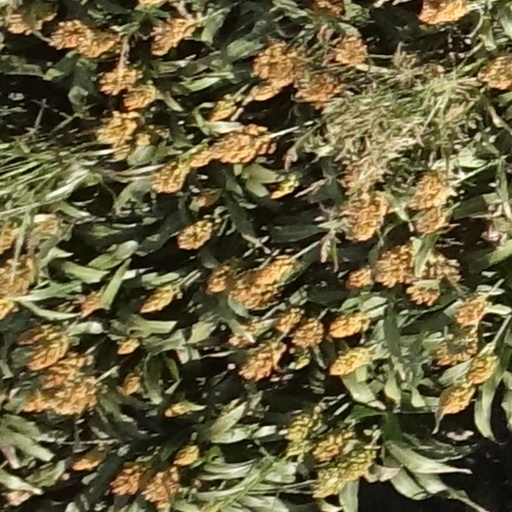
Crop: sorghum